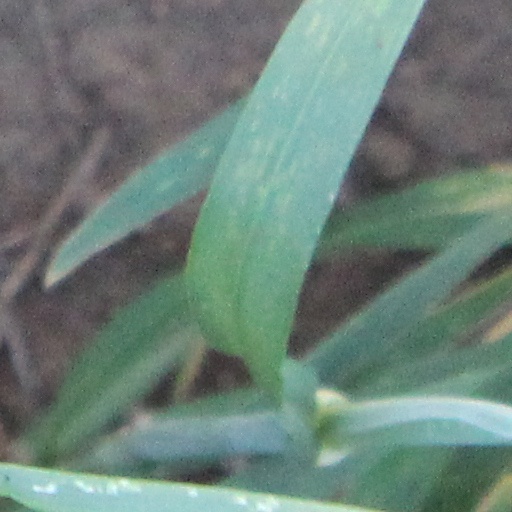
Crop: wheat